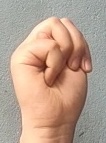
ASL sign: M